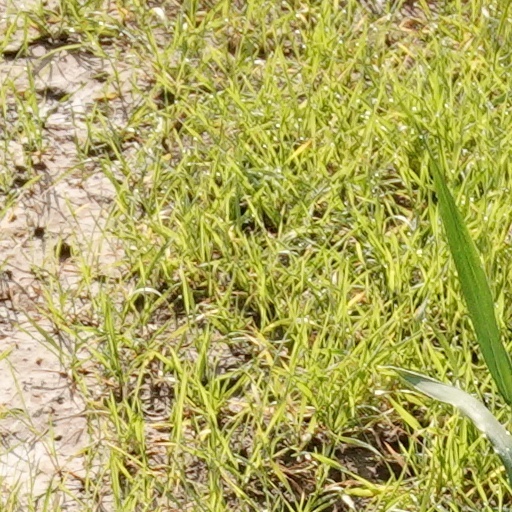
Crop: wheat